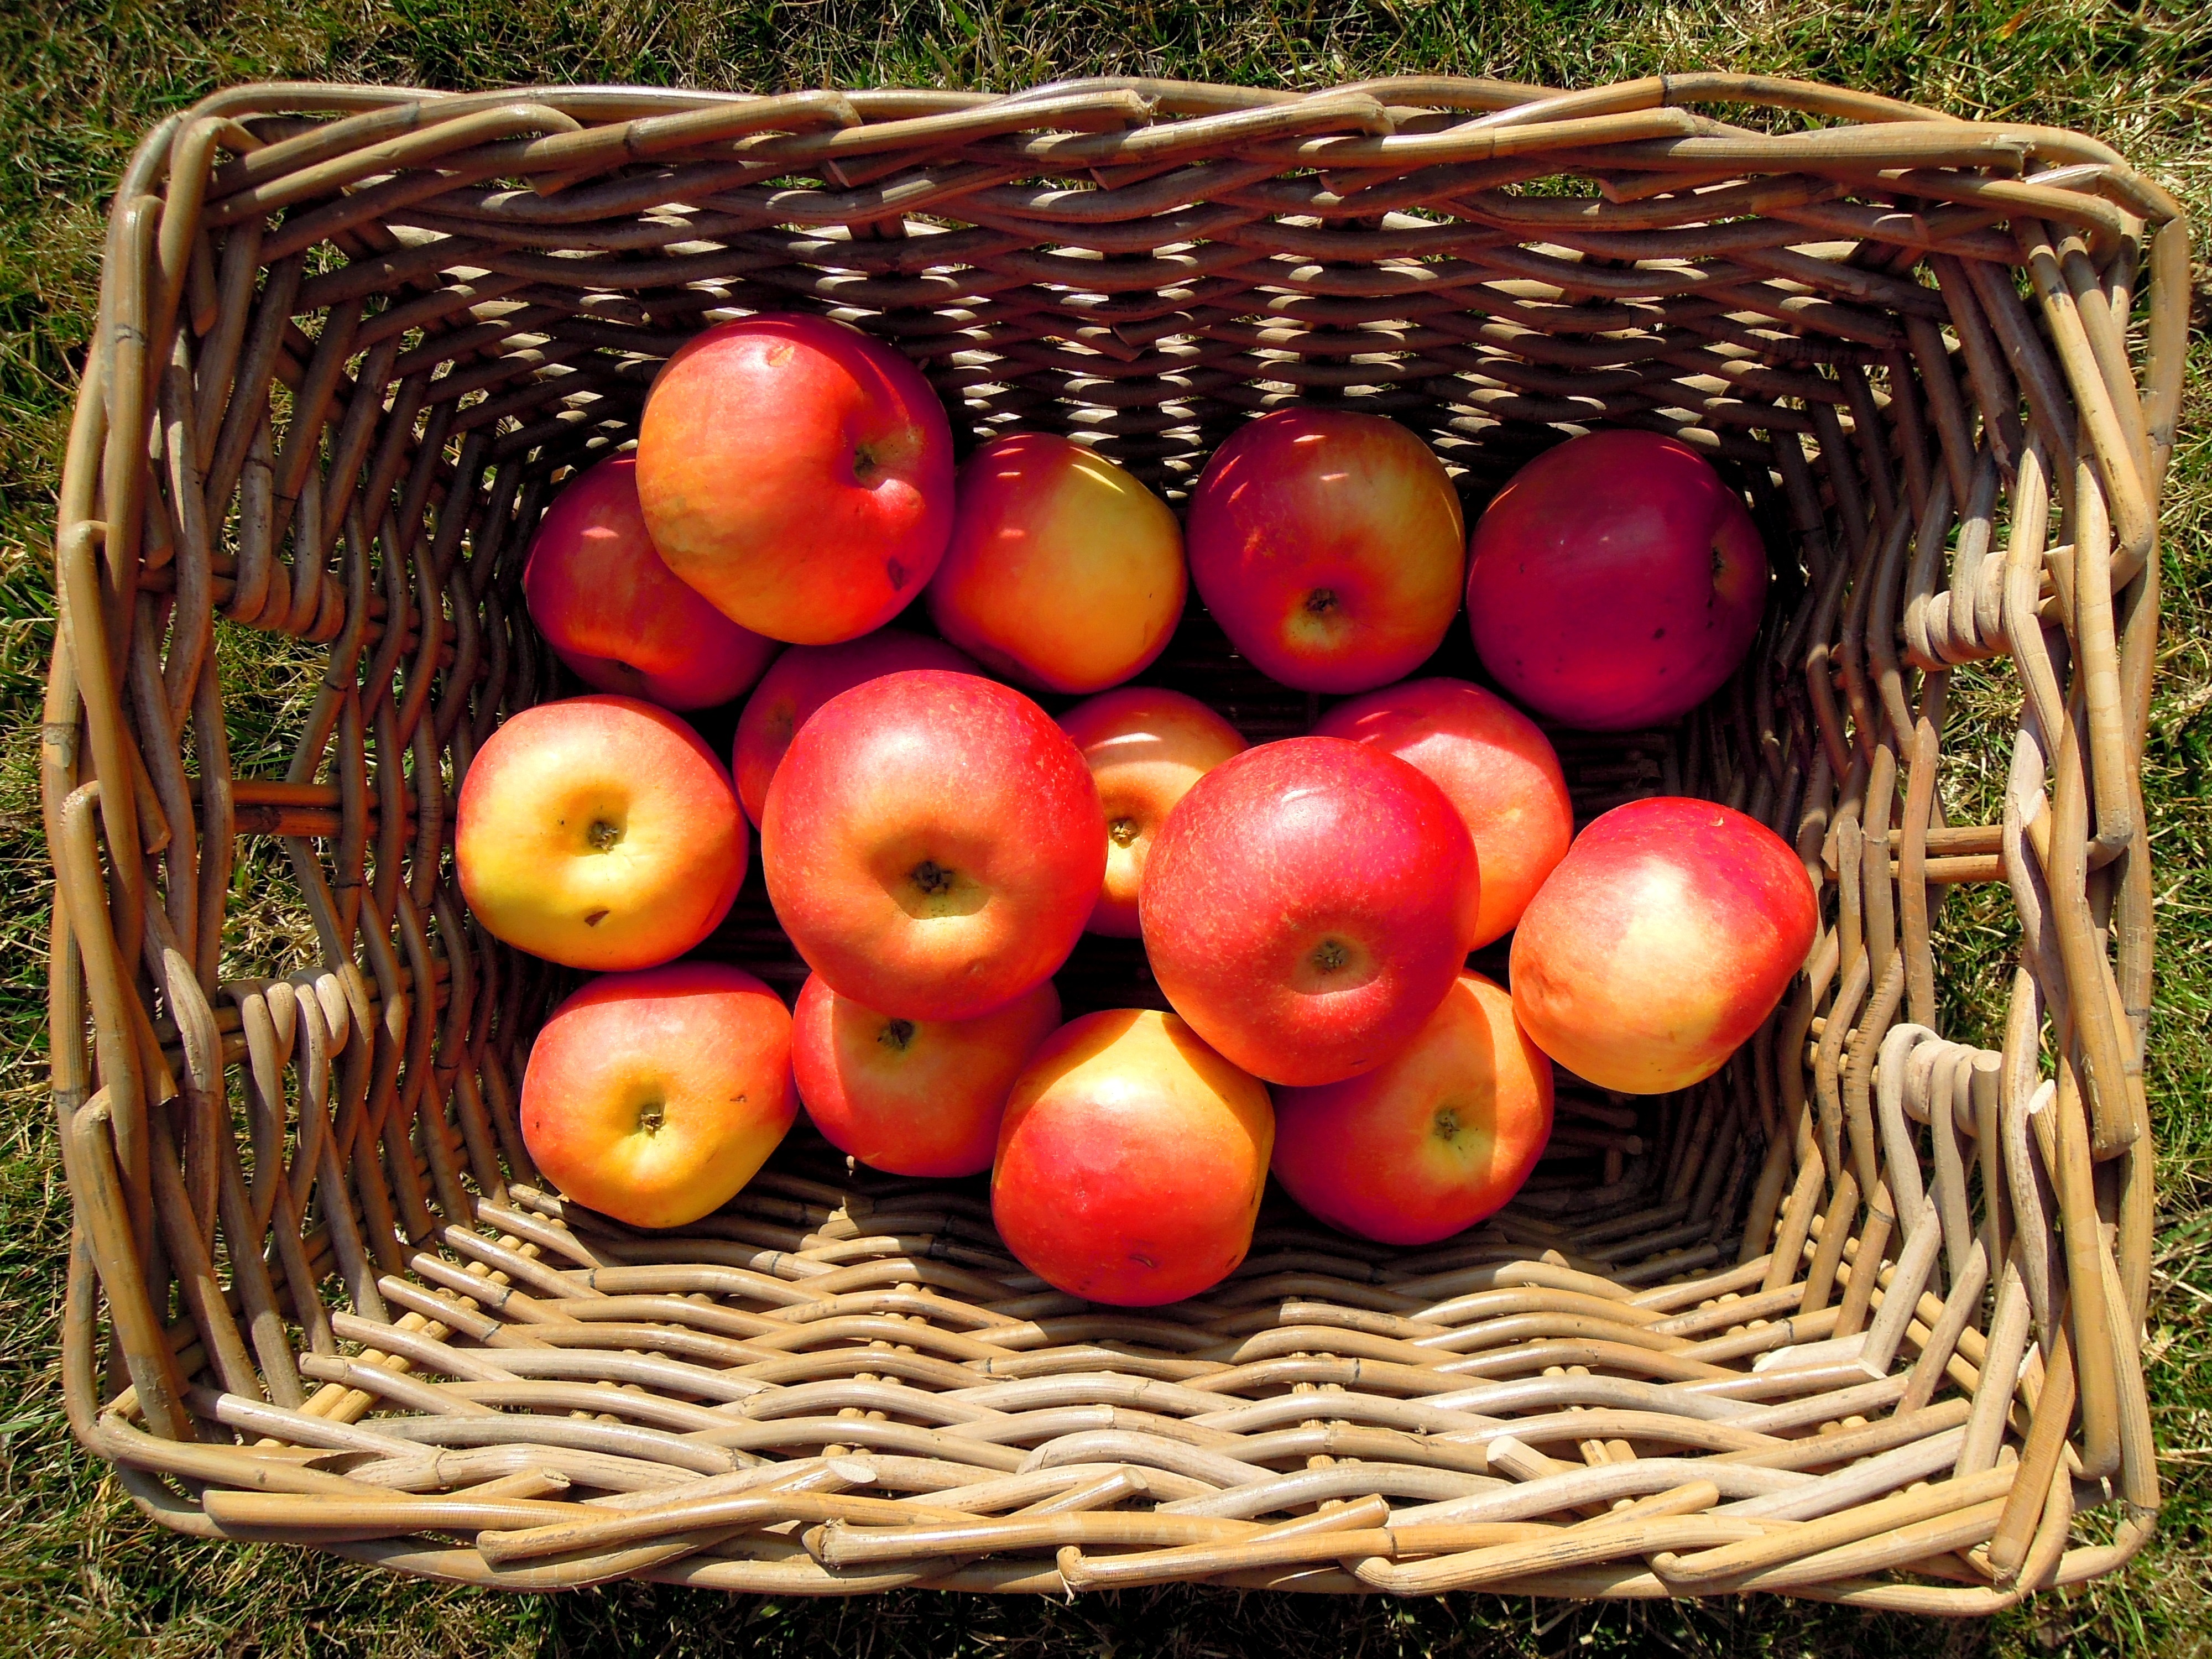
apple, plant, fruit, food, red, produce, vegetable, yellow, basket, flowering plant, rose family, land plant, rose order